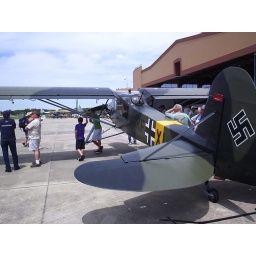
standard RLM 75/76 over 64 red square in tail protective device to keep rudder safe in windy conditions on ground